Arlind Ajeti

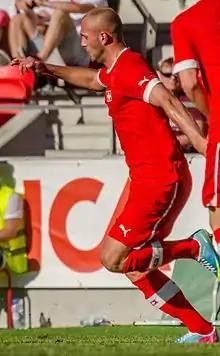
Ajeti playing for Switzerland U21 in 2013

Arlind Afrim Ajeti (born 25 September 1993) is a professional footballer who plays as a centre-back for Süper Lig club Bodrum. Born in Switzerland, he represents Albania at international level.